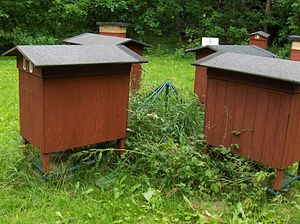
Biavl / Bistadets udvikling
Bistader i karrusel.
Bistader i karrusel. Billede 13.
Biavl er menneskets opretholdelse af honningbi-kolonier, almindeligvis i bistader. En biavler holder bier,